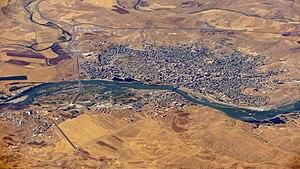
Cizre est une ville et un district de province de Şırnak dans la région de l'Anatolie du sud-est en Turquie, située sur les bords du Tigre